Dylan Meier

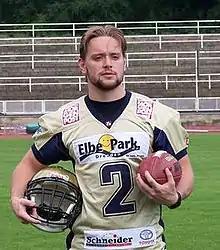
Meier in 2007.

Dylan Meier (March 16, 1984 – April 19, 2010) was an American football quarterback. Meier played collegiality at Kansas State and professionally for the Dresden Monarchs of the German Football League and Rhinos Milano of the Italian Football League.